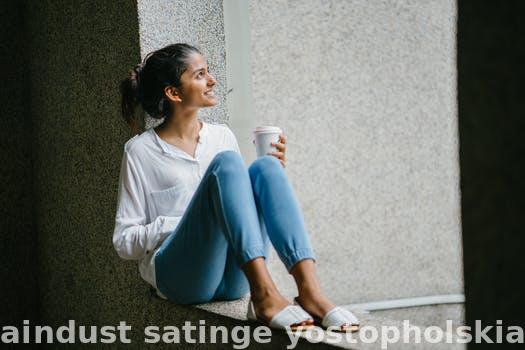
Label: Watermark